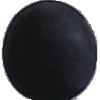
Label: Grape Blue 1